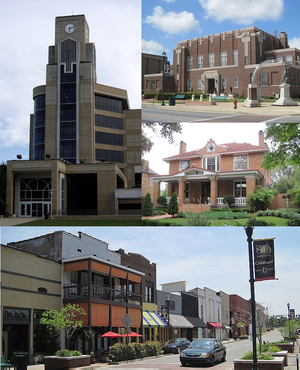
La ville de Jonesboro est le siège du comté de Craighead, dans l’État de l’Arkansas, aux États-Unis. Sa population s’élevait à 67 263 habitants lors du recensement de 2010, estimée à 75 866 habitants en 2017, ce qui en fait la cinquième ville de l’État. L’aire métropolitaine de Jonesboro comptait en 2010 121 026 habitants.